Deadmau5

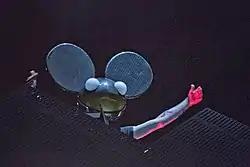
Deadmau5 performing at Rock in Rio in Madrid, 2012

On February 2012, at the 54th Annual Grammy Awards, Zimmerman attended the ceremony with three separate nominations. At the ceremony, Zimmerman secretly changed his shirt to another with the fellow electronic act Skrillex's number on it, "trolling" him.